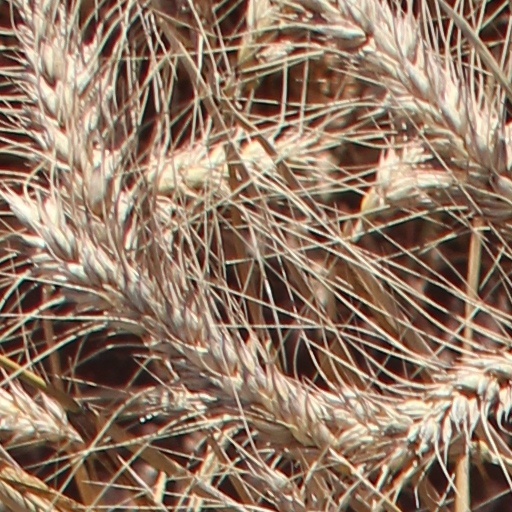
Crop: wheat